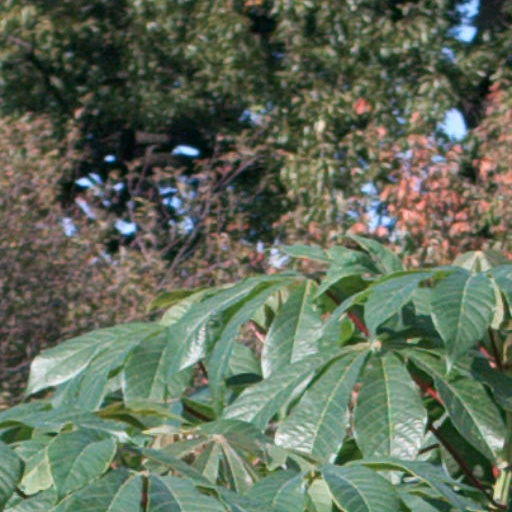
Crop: cassava